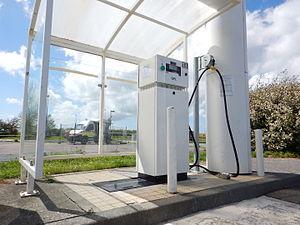
Pompe GPL (mai 2015) France
Bolleville est une commune française située dans le département de la Seine-Maritime en région Normandie.
Le gaz de pétrole liquéfié, abrégé en GPL ou LPG, est un mélange d'hydrocarbures légers, stocké à l'état liquide et issu du raffinage du pétrole pour 40 % et de traitement du gaz naturel pour 60 %. Les hydrocarbures constituant le GPL, dans son appellation officielle, sont essentiellement le propane et le butane ; le mélange peut contenir jusqu'à 0,5 % d'autres hydrocarbures légers tels que le butadiène.